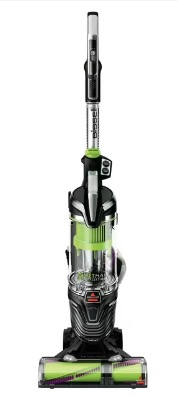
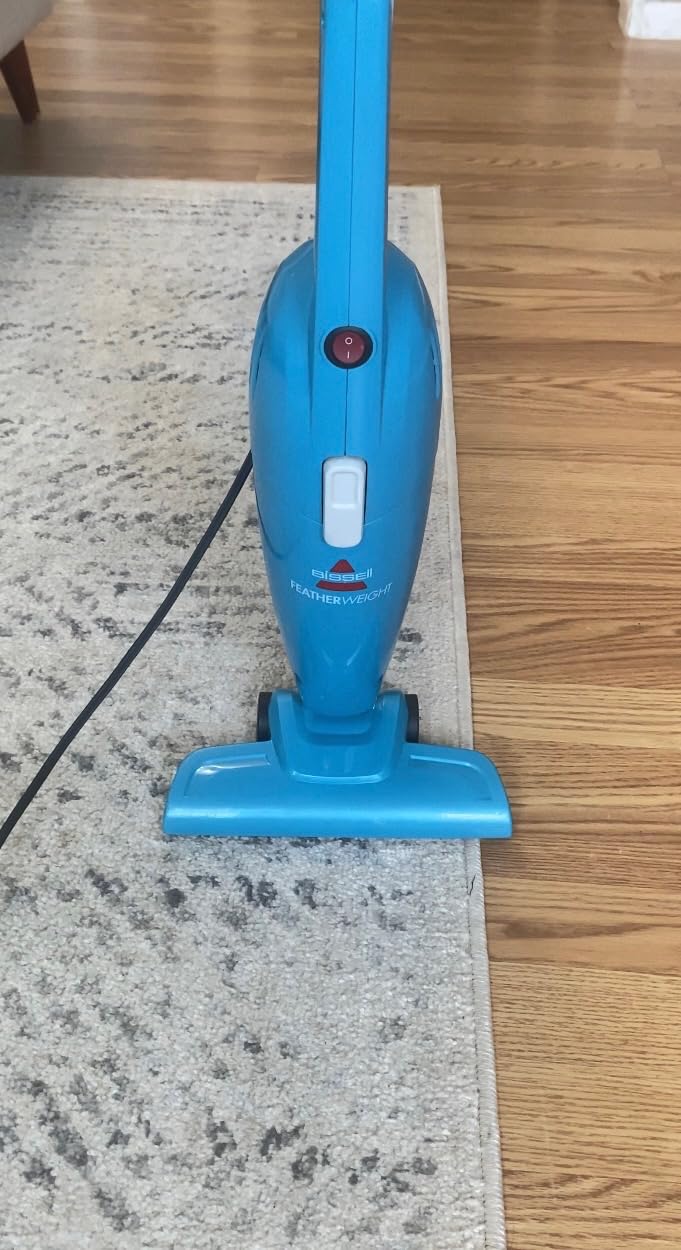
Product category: items_vacuum
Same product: no